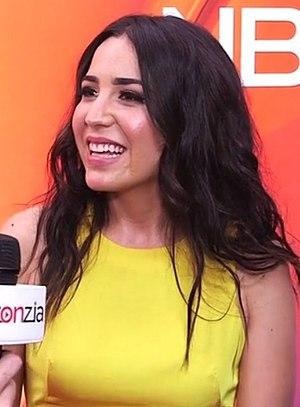
Blindspot ou Blindspot : mémoire tatouée au Québec, est une série télévisée américaine en cent épisodes de 42 minutes créée par Martin Gero et diffusée entre le 21 septembre 2015 et le 23 juillet 2020 sur le réseau NBC et au Canada sur le réseau CTV.